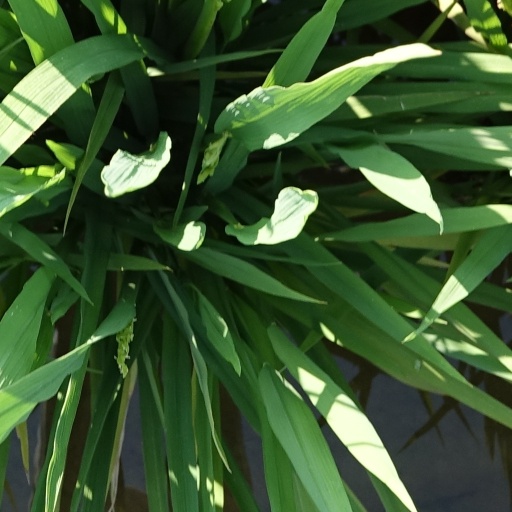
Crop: rice